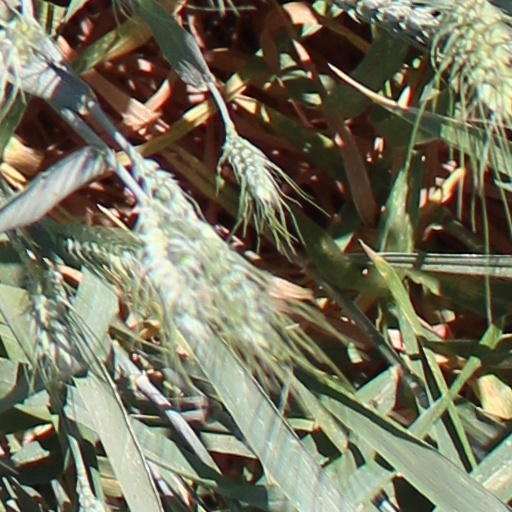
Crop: wheat